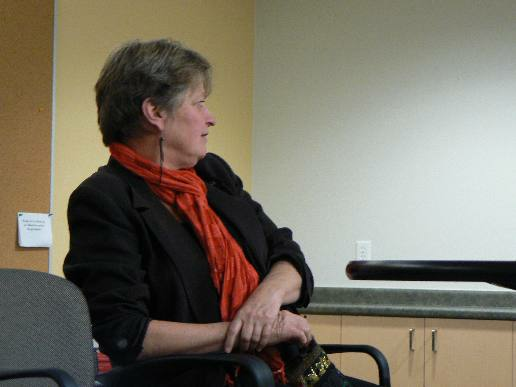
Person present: Yes